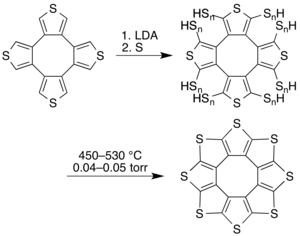
L’octathio[8]circulène, appelé également sulflower par les Anglo-saxons, est un composé chimique de formule (C₂S)₈ se présentant sous forme de poudre ou d'aiguilles cristallisées de couleur rouge.